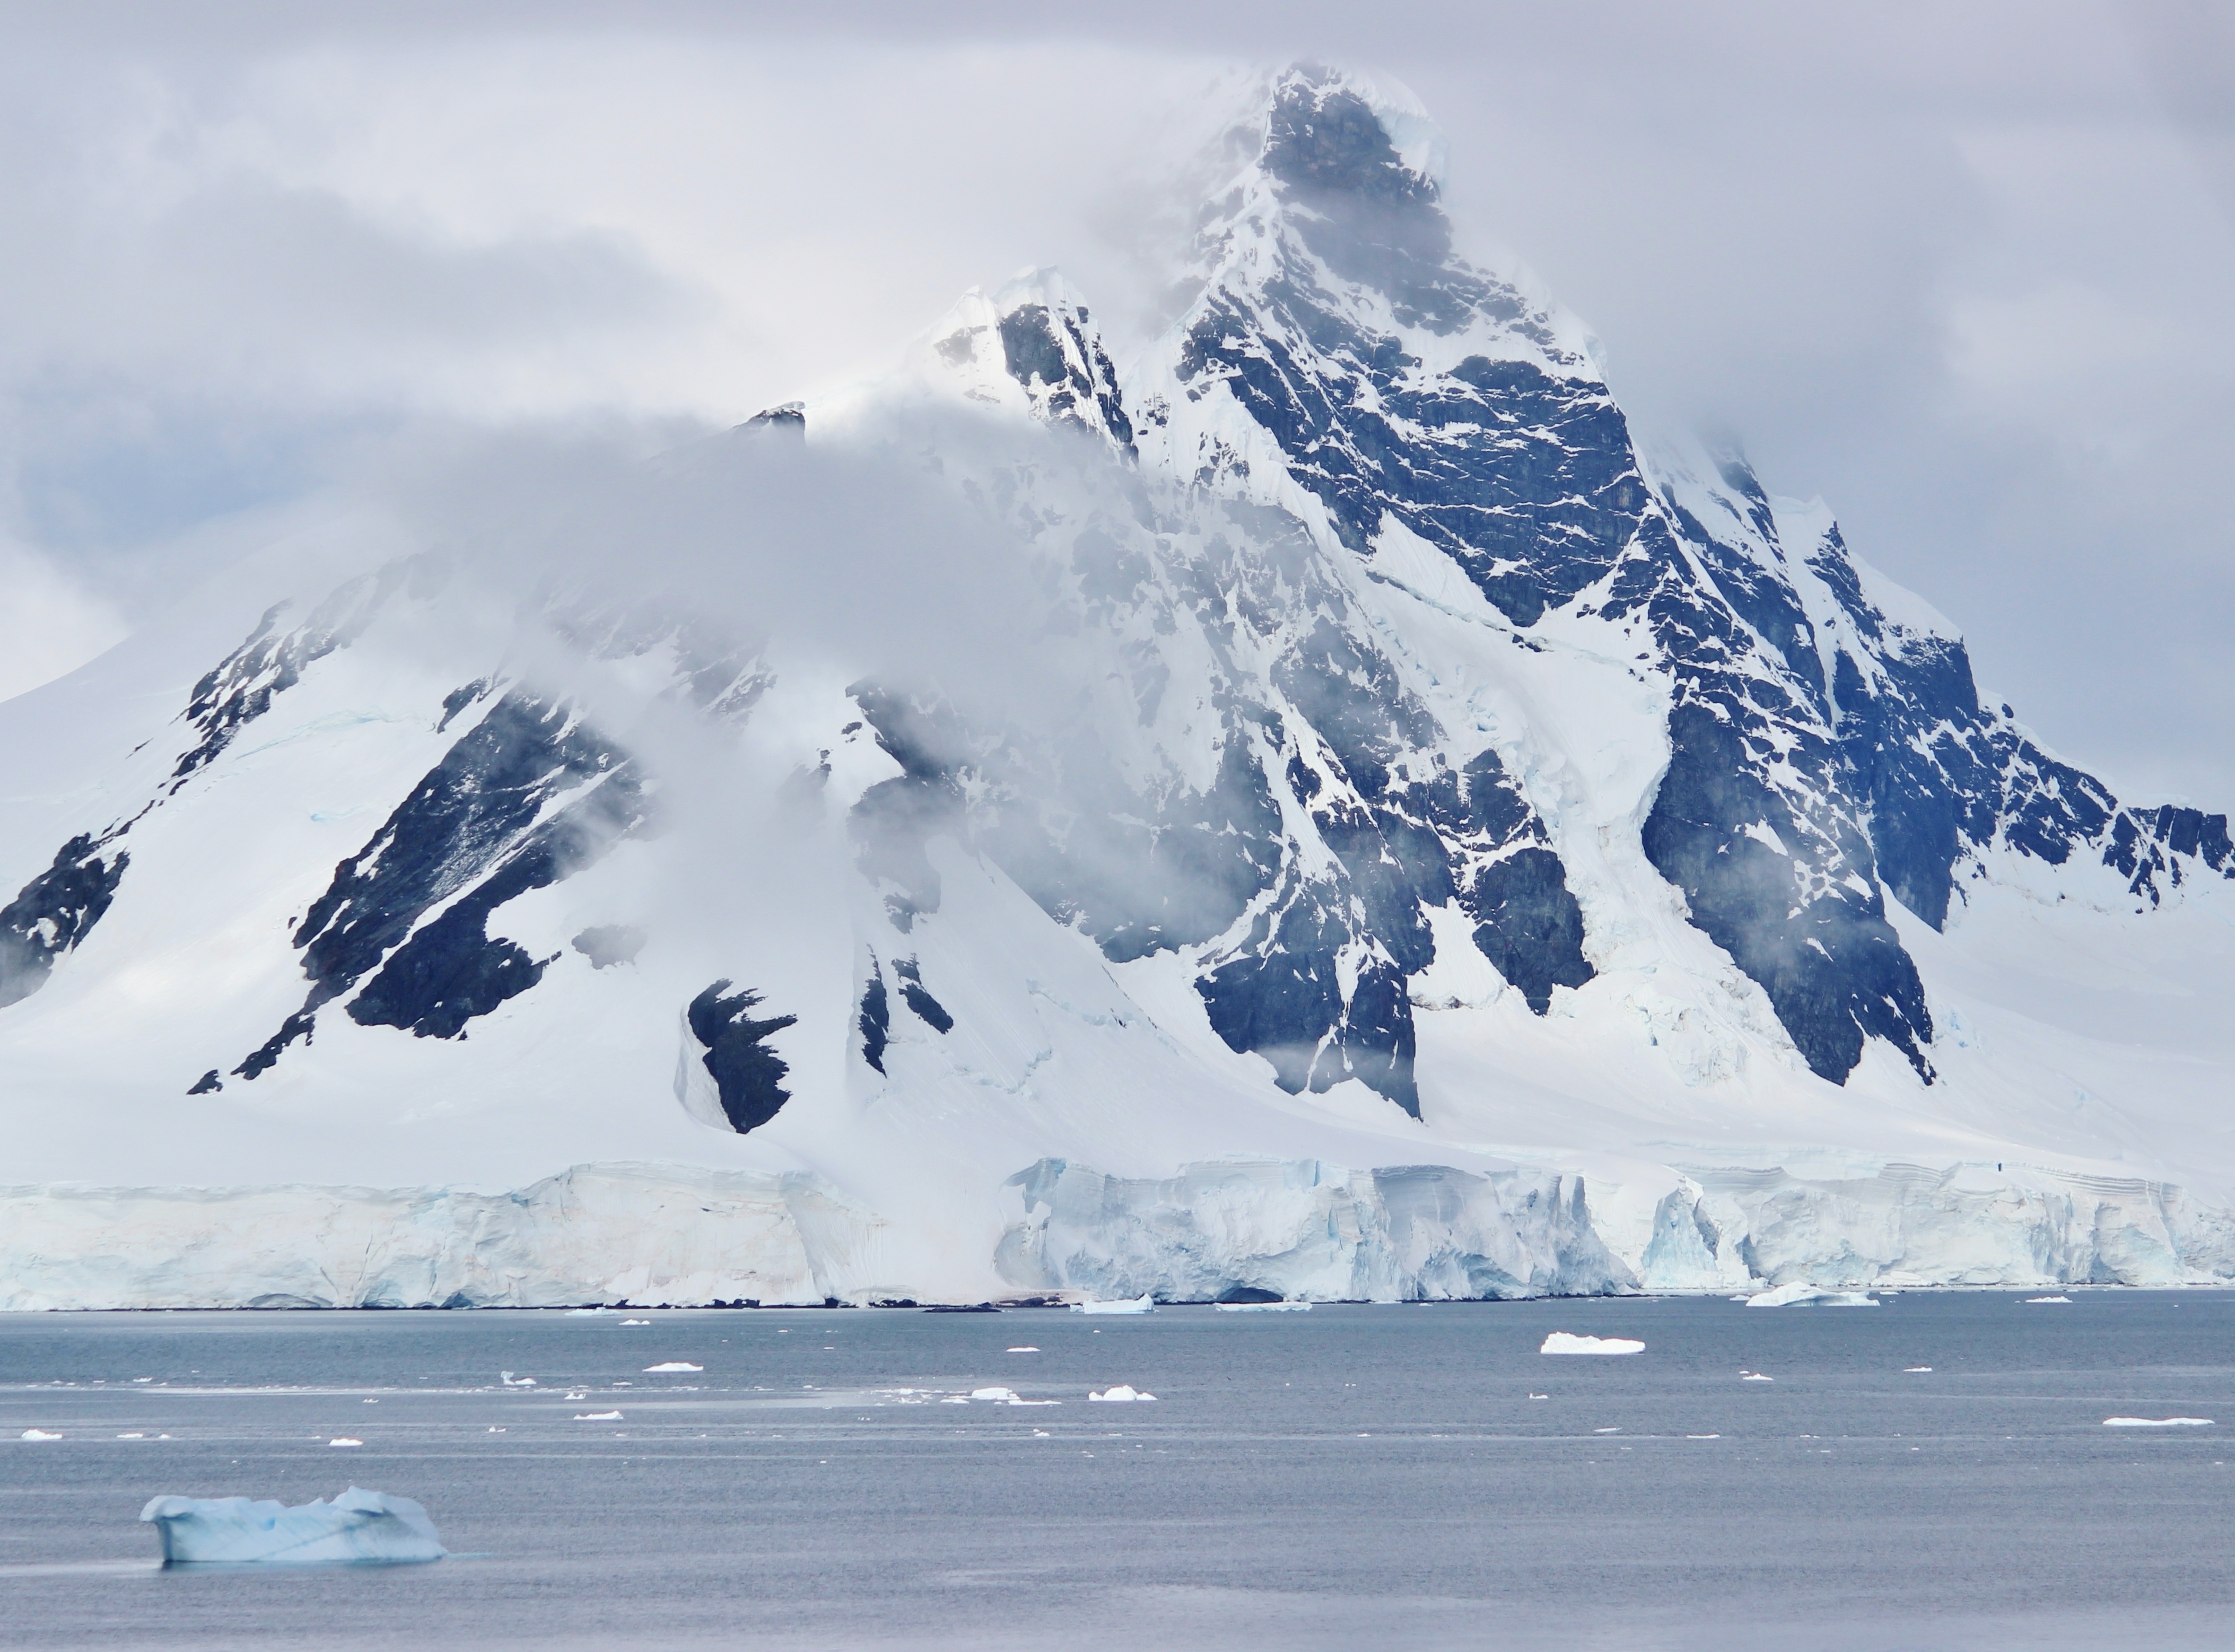
landscape, sea, water, ocean, mountain, snow, cold, winter, cloud, sky, mountain range, ice, scenic, glacier, weather, arctic, season, summit, geography, south, outside, clouds, earth, alps, plateau, antarctica, piste, landform, ski touring, arctic ocean, south pole, ski mountaineering, geographical feature, mountainous landforms, glacial landform, geological phenomenon, ice cap, frigid, floating chunks